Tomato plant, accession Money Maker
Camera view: bottom (45 deg); turntable rotation: 180 degrees
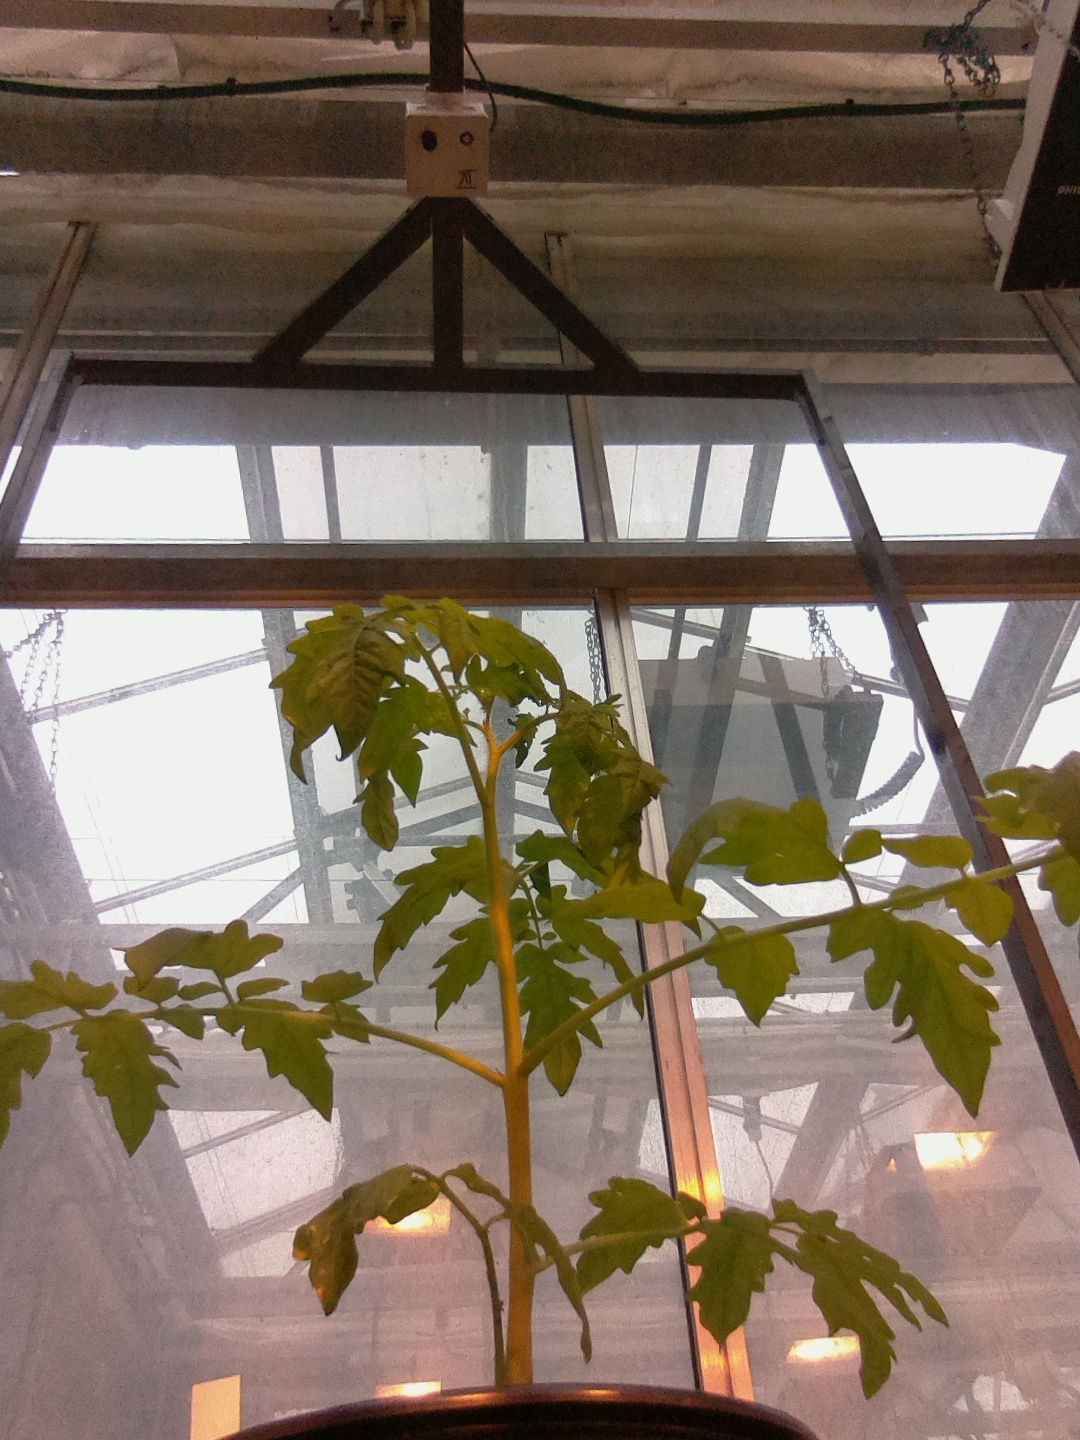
BBCH growth stage 13: 6 of true leaves visible